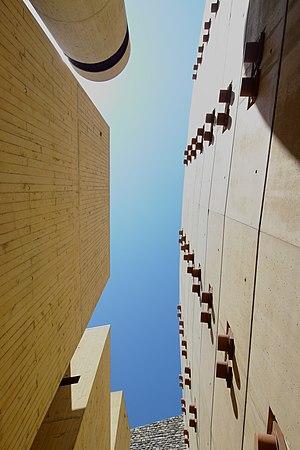
Landtag de la principaut�� de Liechtenstein �� Vaduz (b��timent connu comme $«